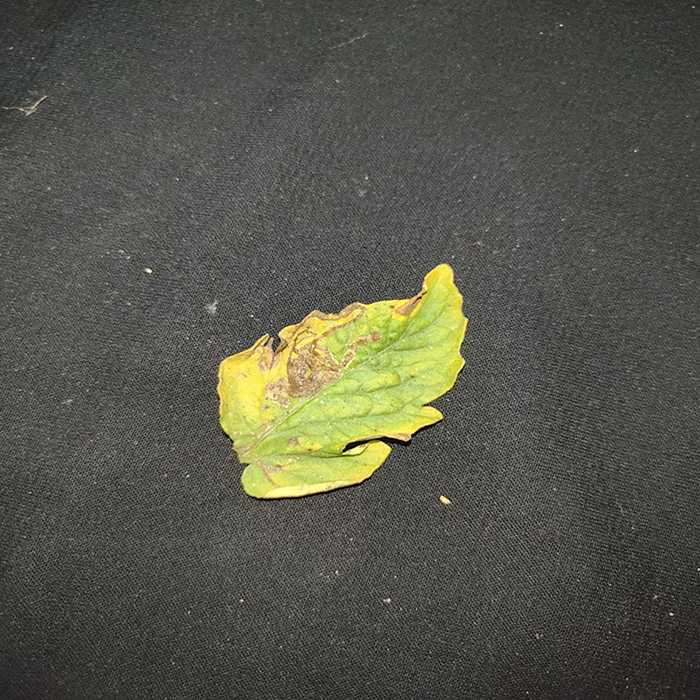
Plant: Tomato
Label: Tomato Bacterial spot